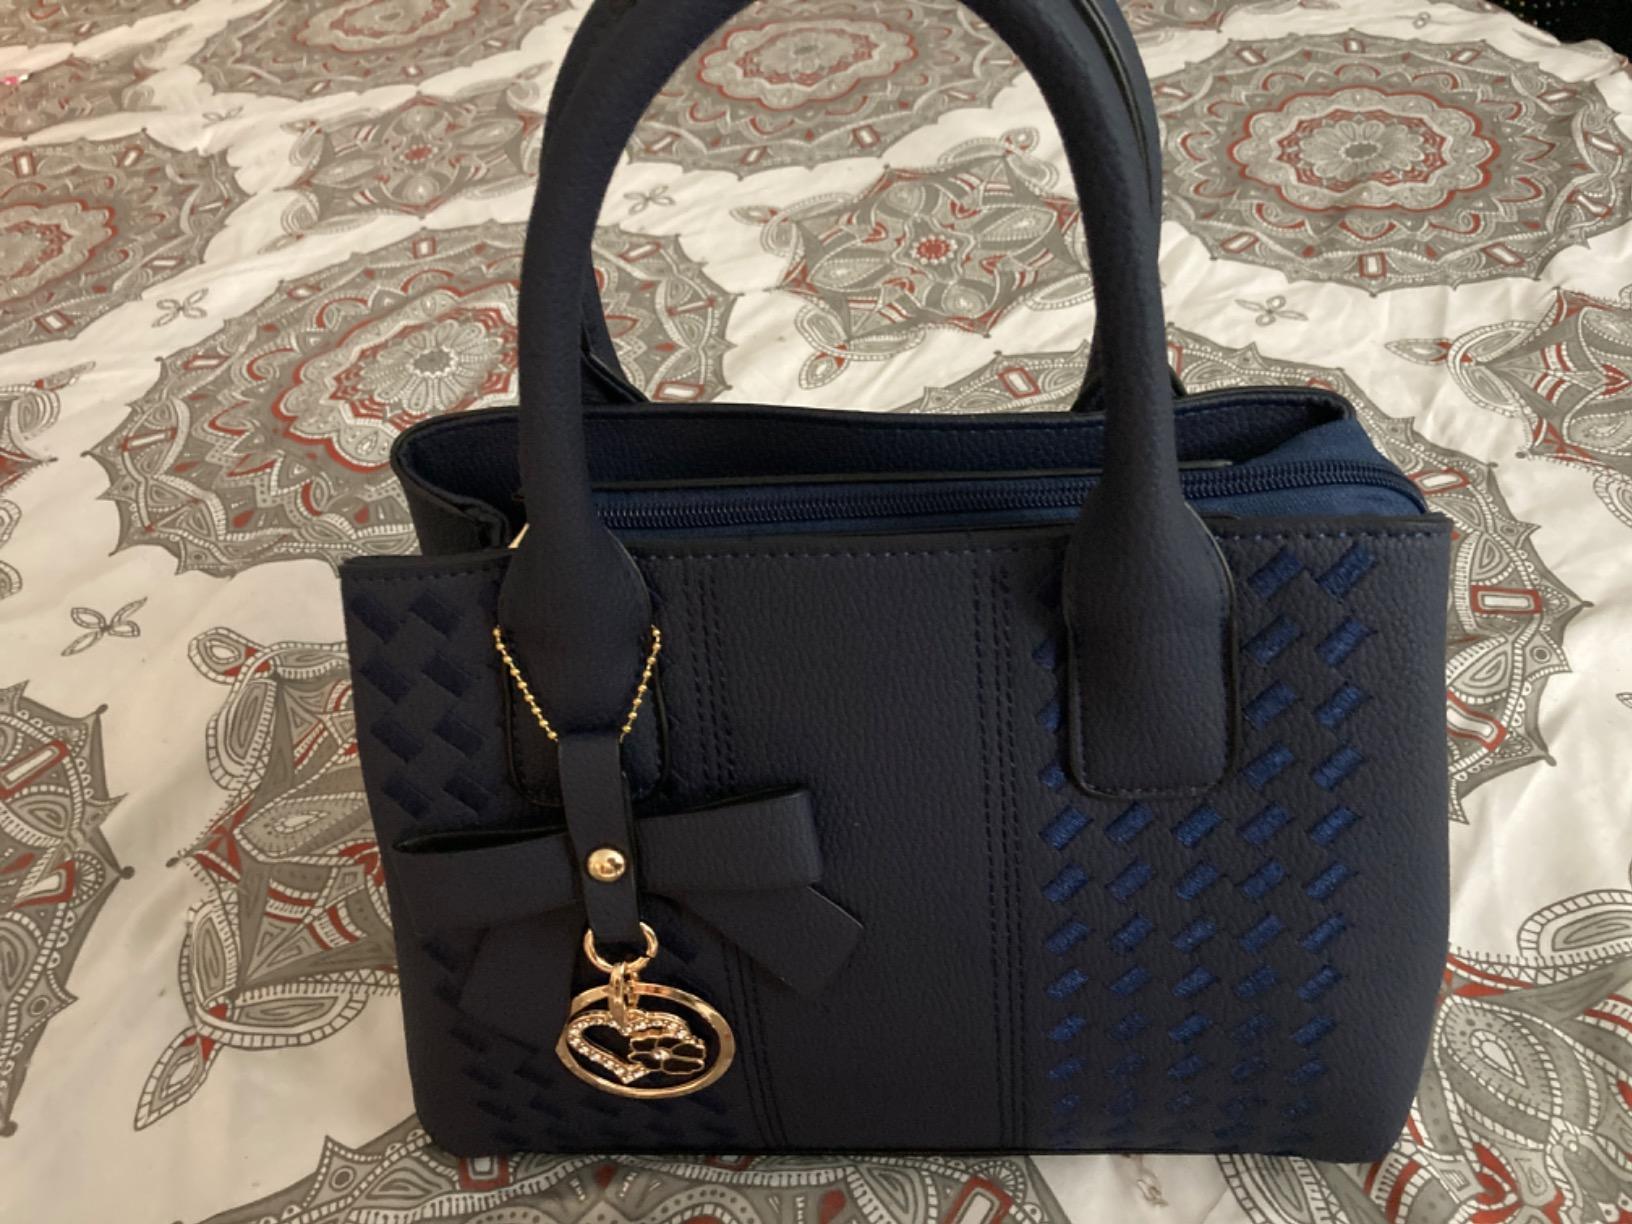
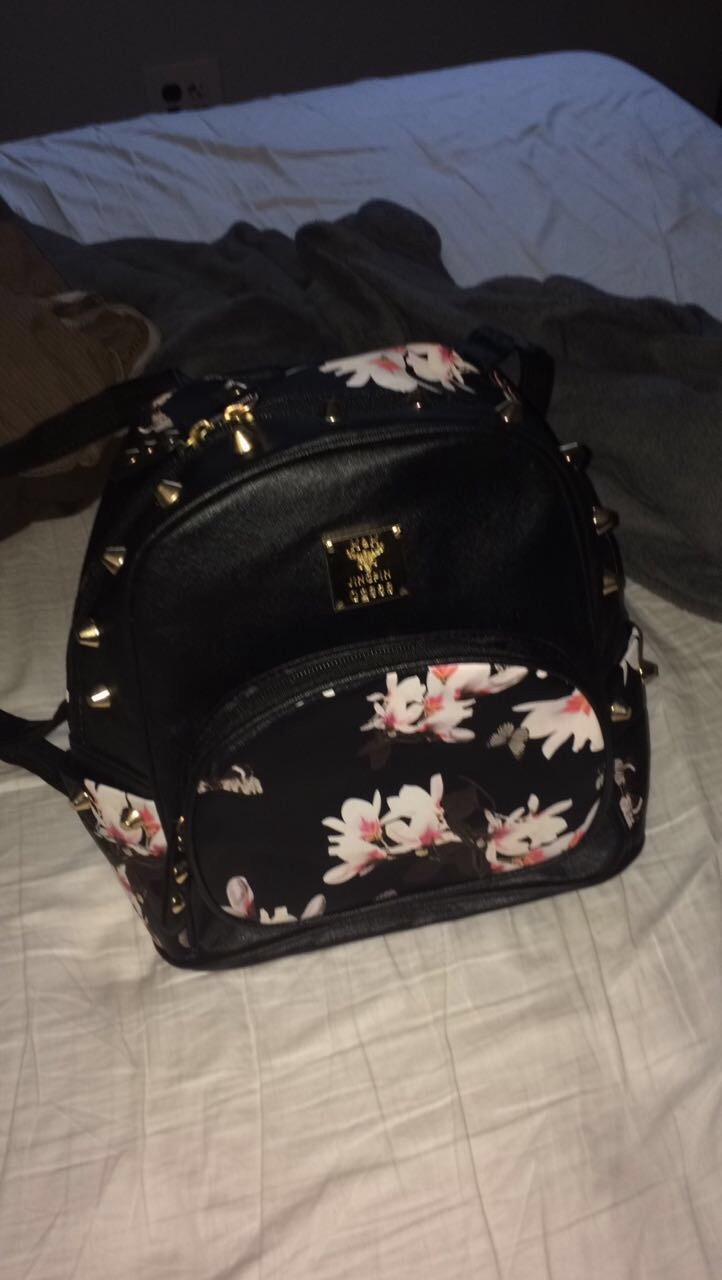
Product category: accessories_handbag
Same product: no